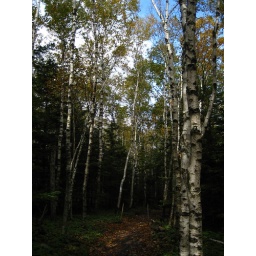
It's kind of dark in the picture but oh my goodness, look how blue the sky is!!!